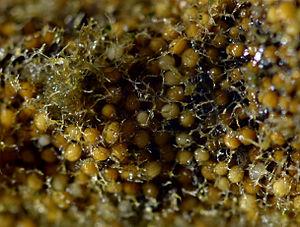
Gemmules de l'éponge d'eau douce Spongilla lacustris = amoebocyte entourées d’une couche dense de spicules entrelacées = forme de résistante et de dormance métabolique apparaissant en automne et permettant à l'éponge de passer l'hiver (ici dans le nord de la France)
Une gemmule est une forme hautement résistante de dormance métabolique qui apparaît chez les éponges marines et les éponges d'eau douce quand leurs conditions de vie deviennent difficiles.